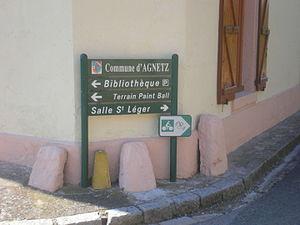
Panneau de signalisation de l'avenue verte London - Paris à Agnetz (60), à l'angle des rues de l'église et de la montagne.
Agnetz est une commune française située dans le département de l'Oise, en région Hauts-de-France.